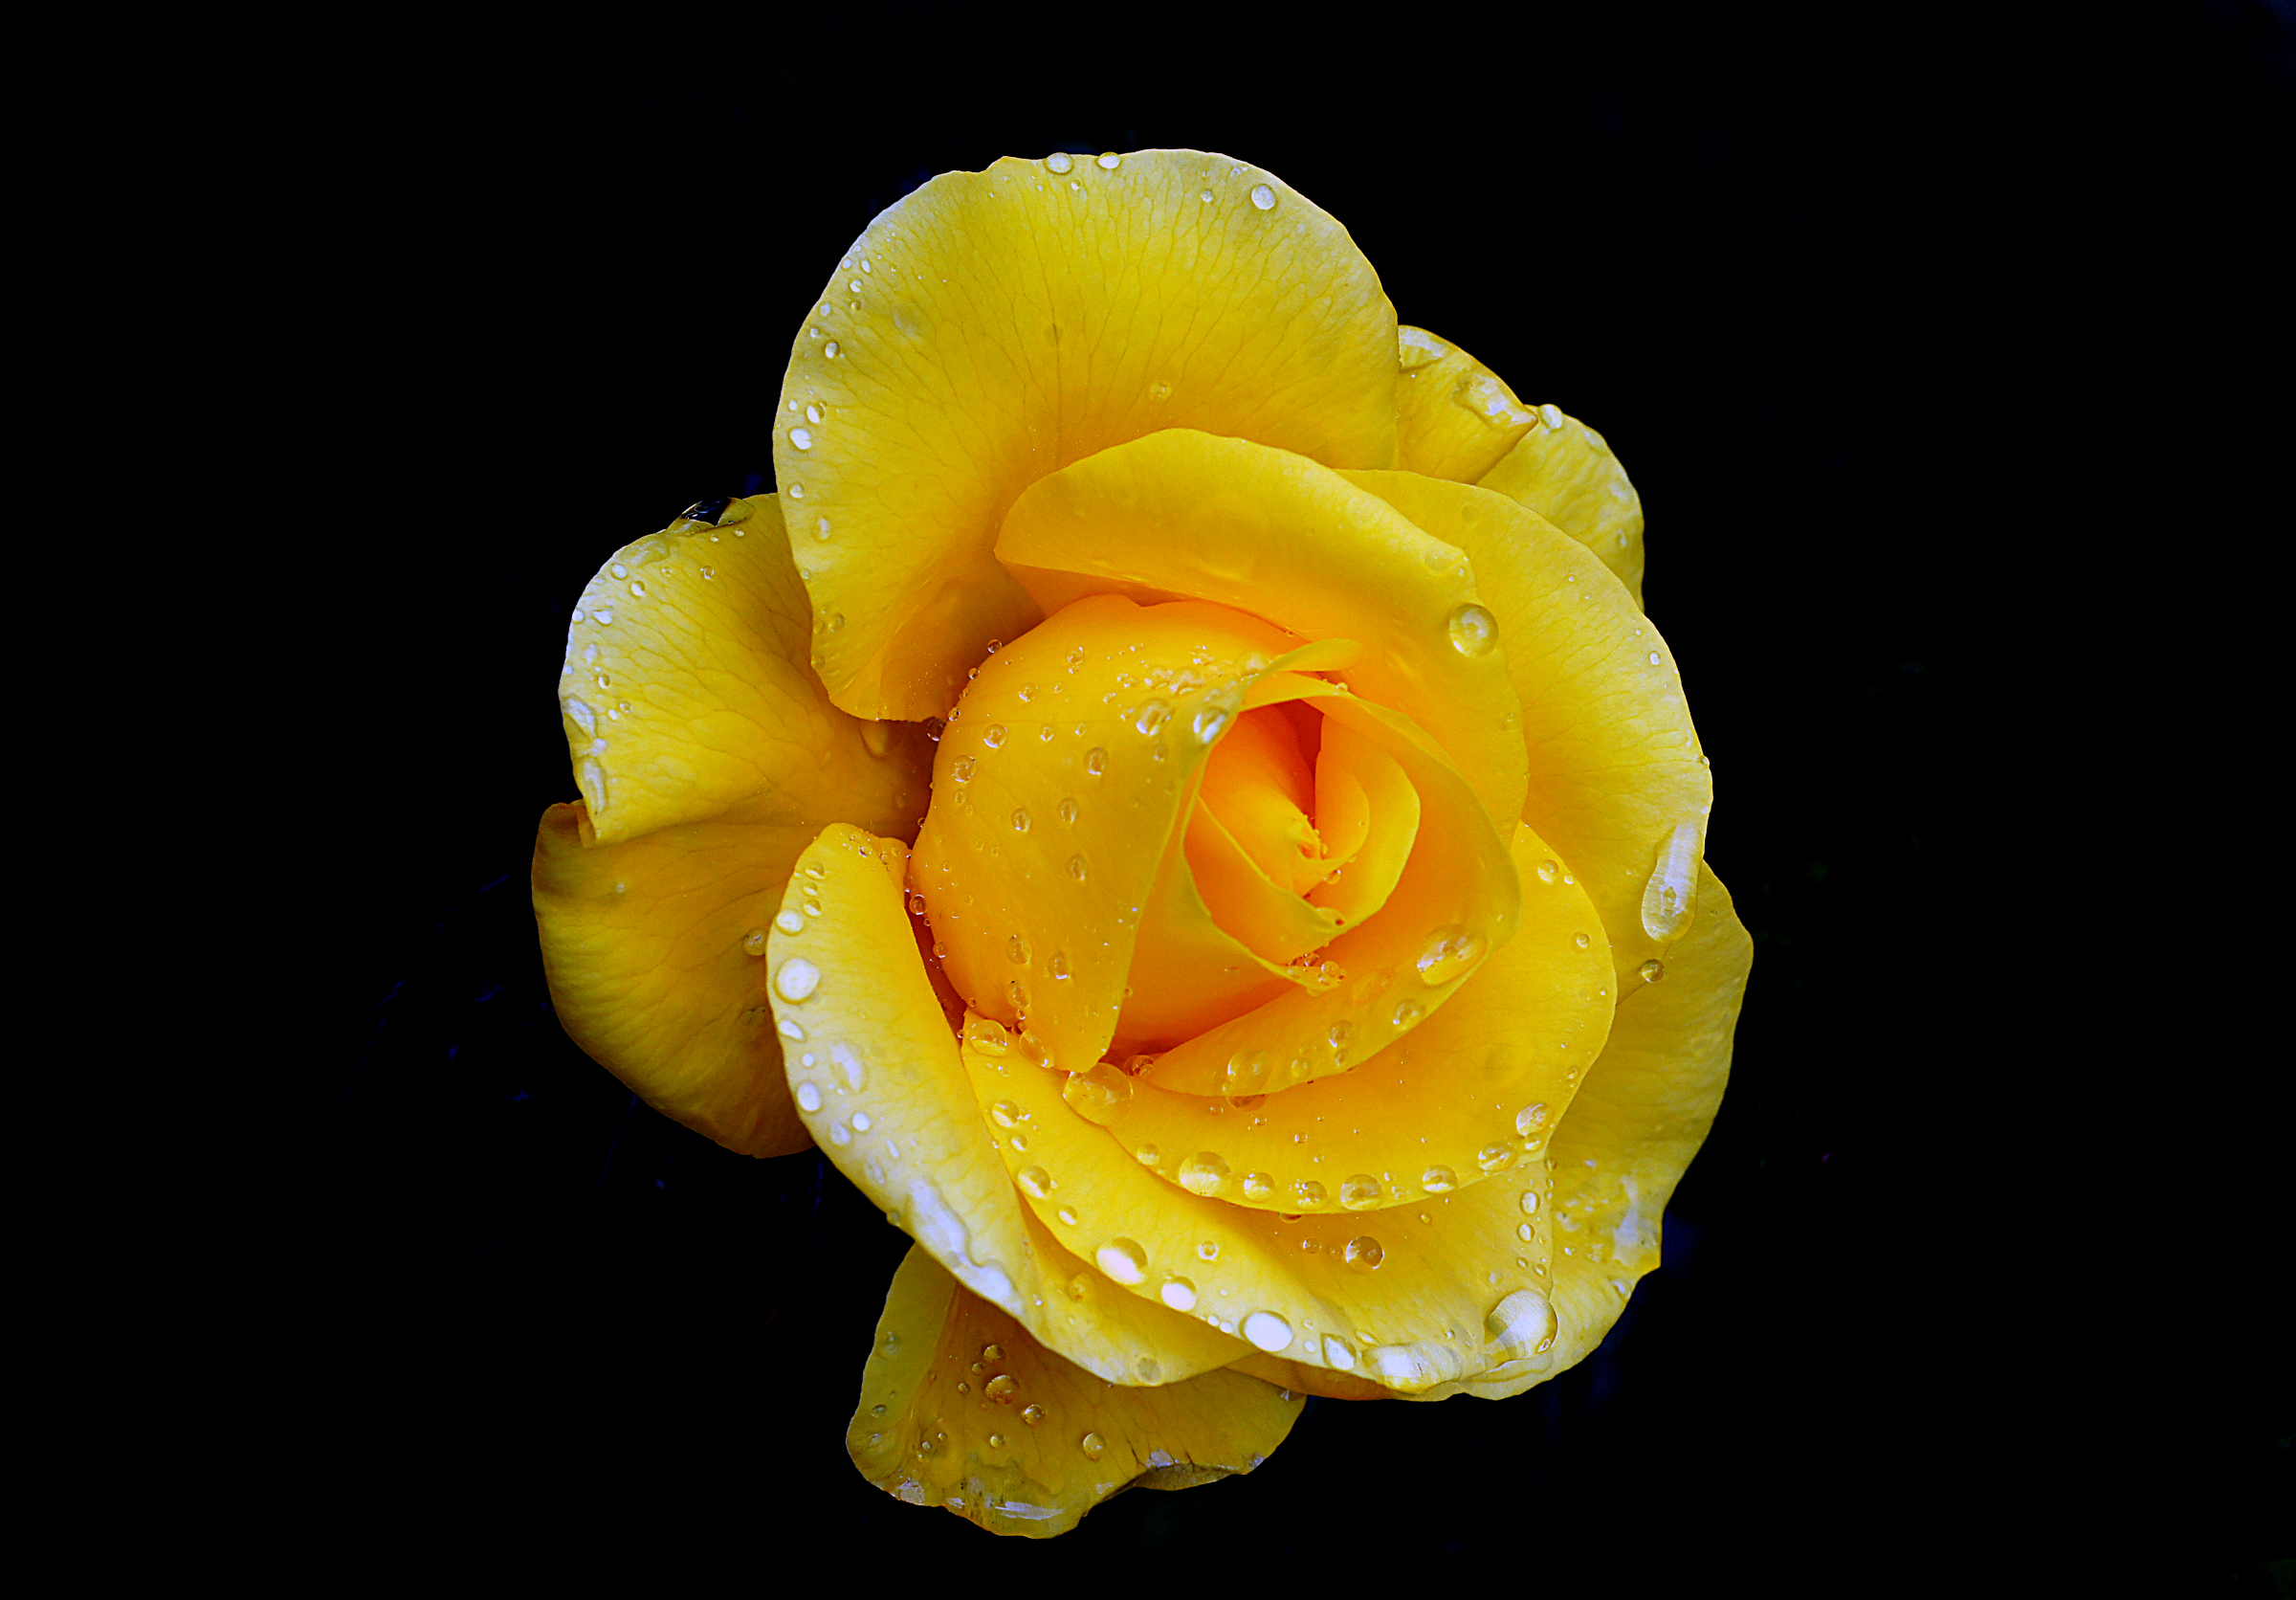
plant, flower, petal, rose, produce, yellow, flora, close up, roses, publicdomain, sonydslra580, yellowrose, tamron90mmmacro, aftertherain, goldenweddingrose, macro photography, flowering plant, garden roses, rose family, plant stem, land plant, austrian briar